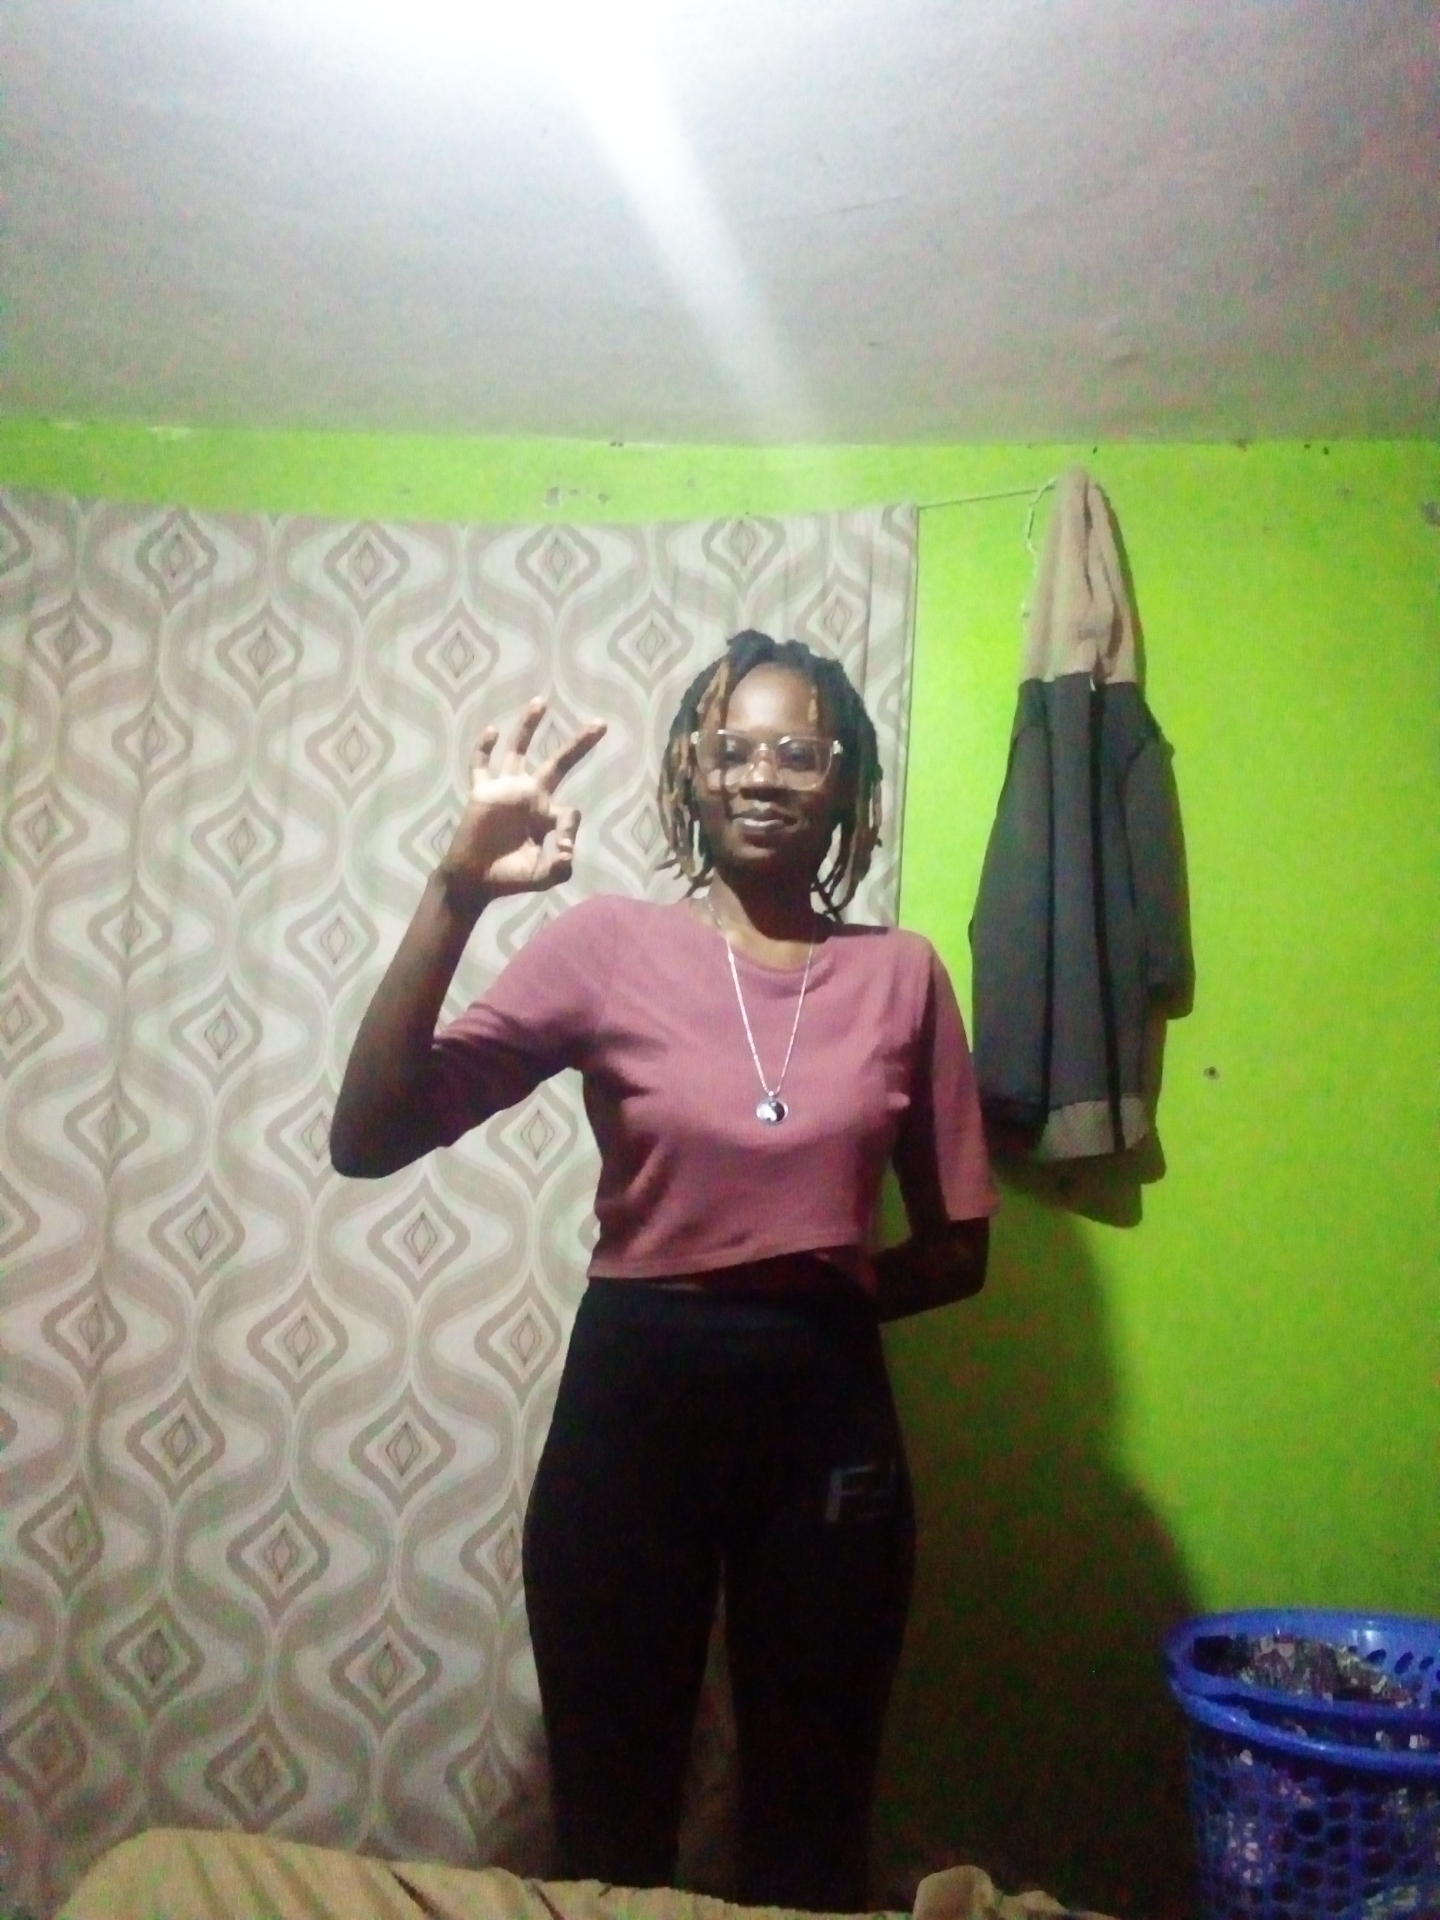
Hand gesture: ok